Couvignon

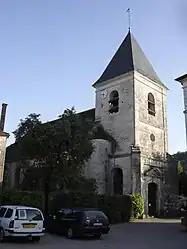
The church in Couvignon

Couvignon is a commune in the Aube department in north-central France.